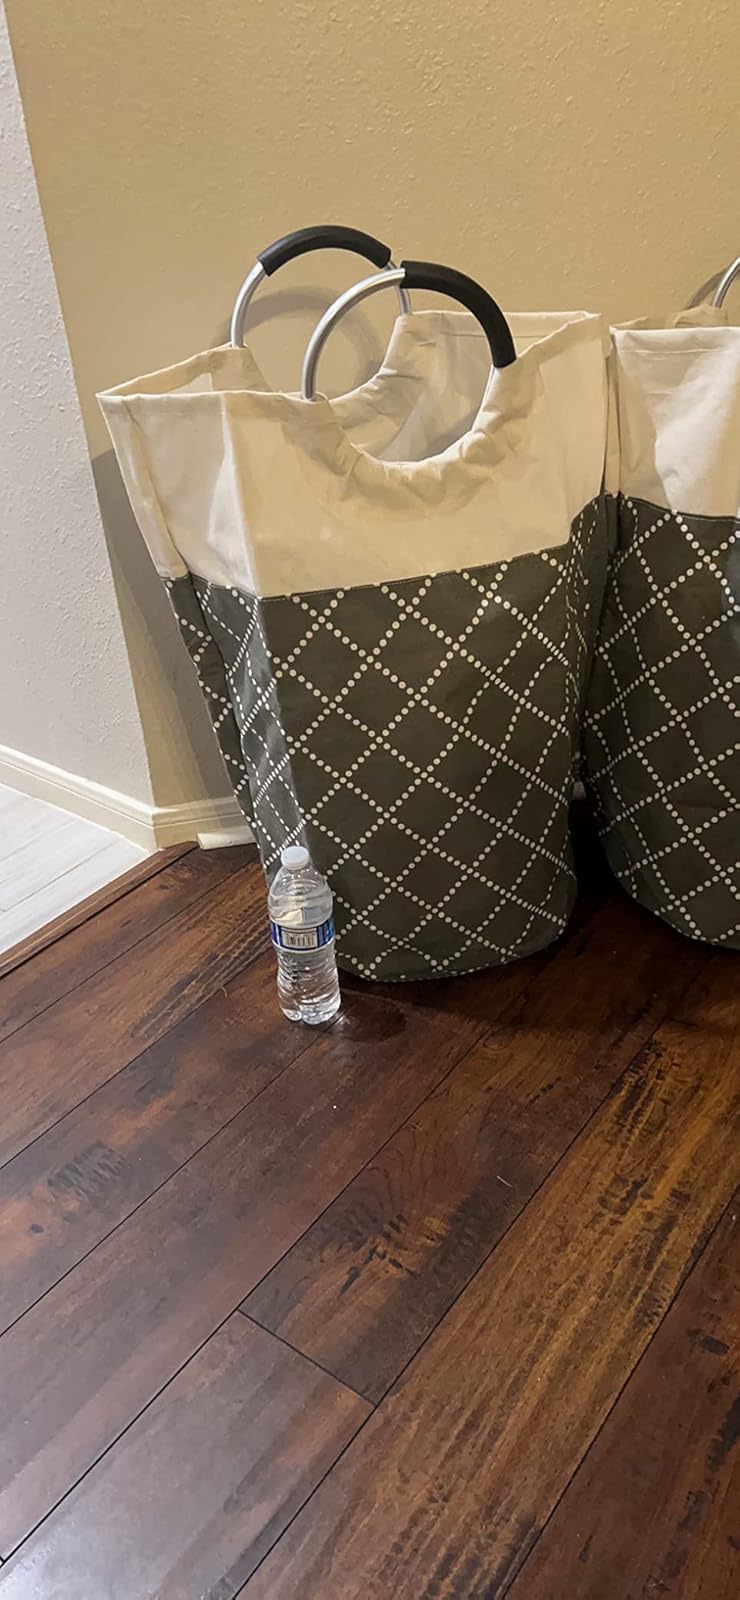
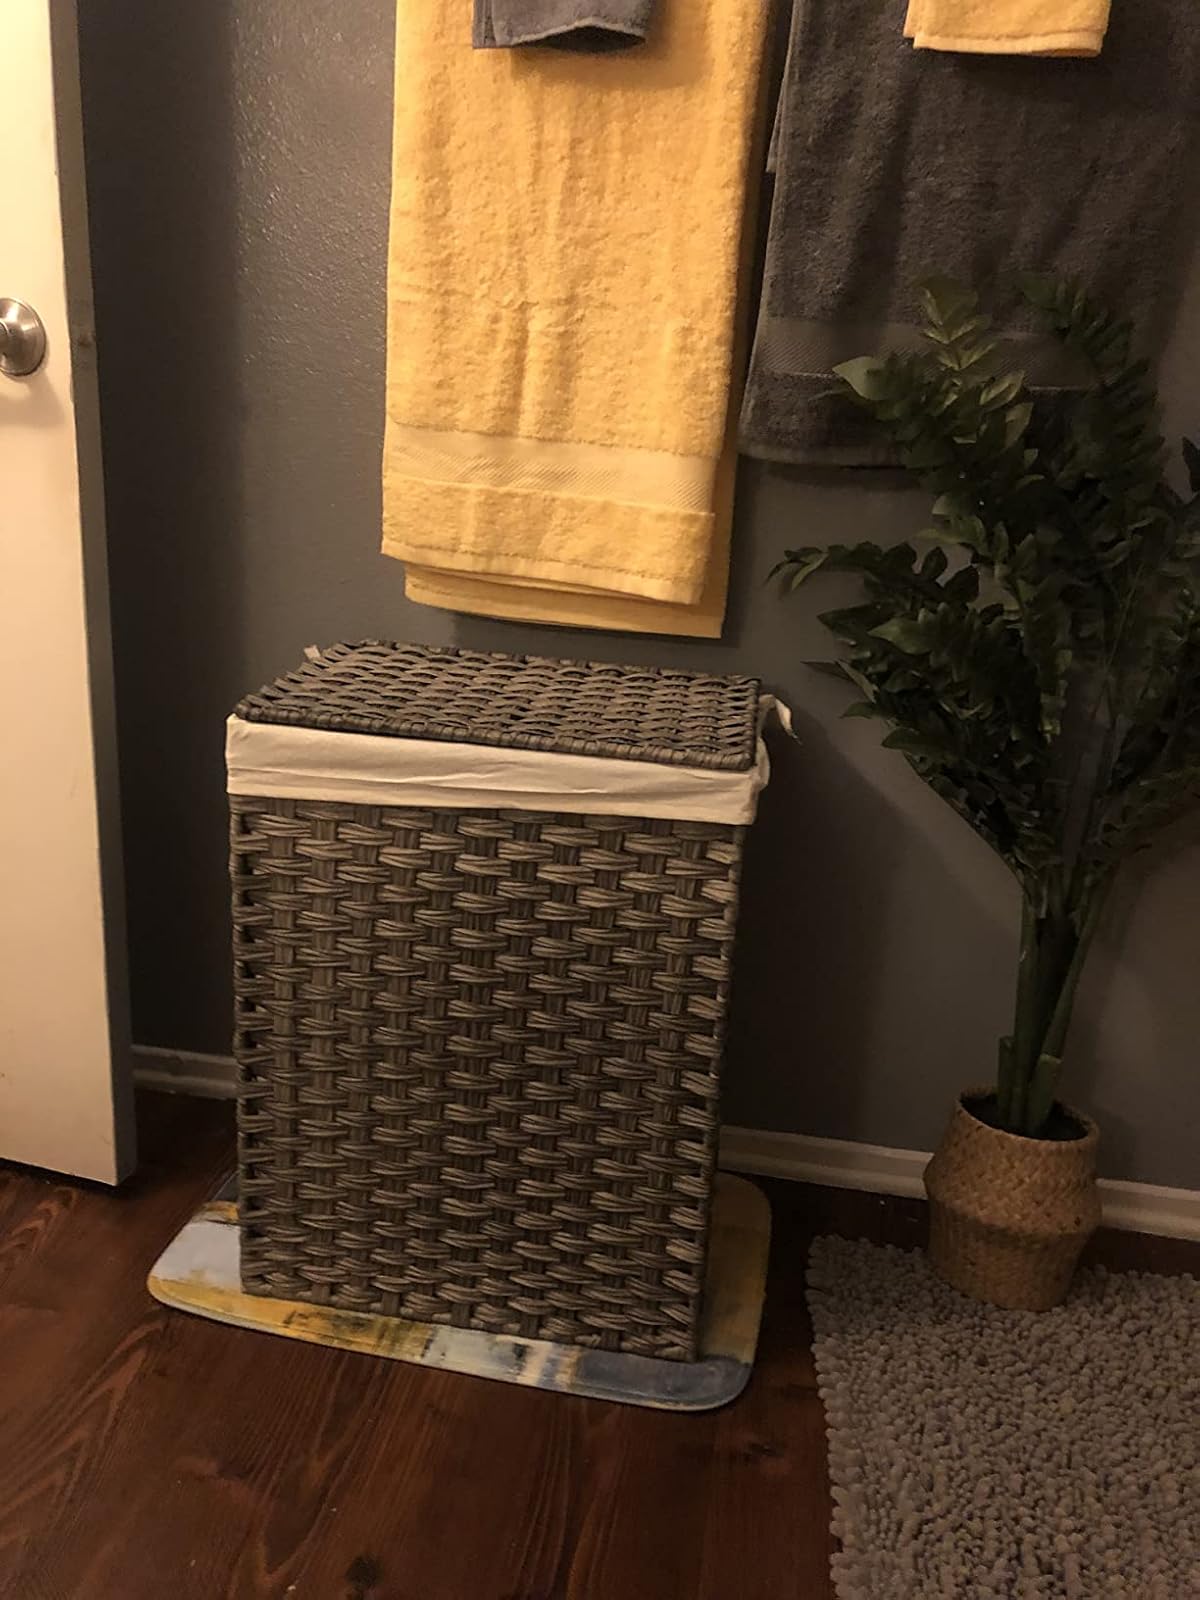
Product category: items_hamper
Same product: no